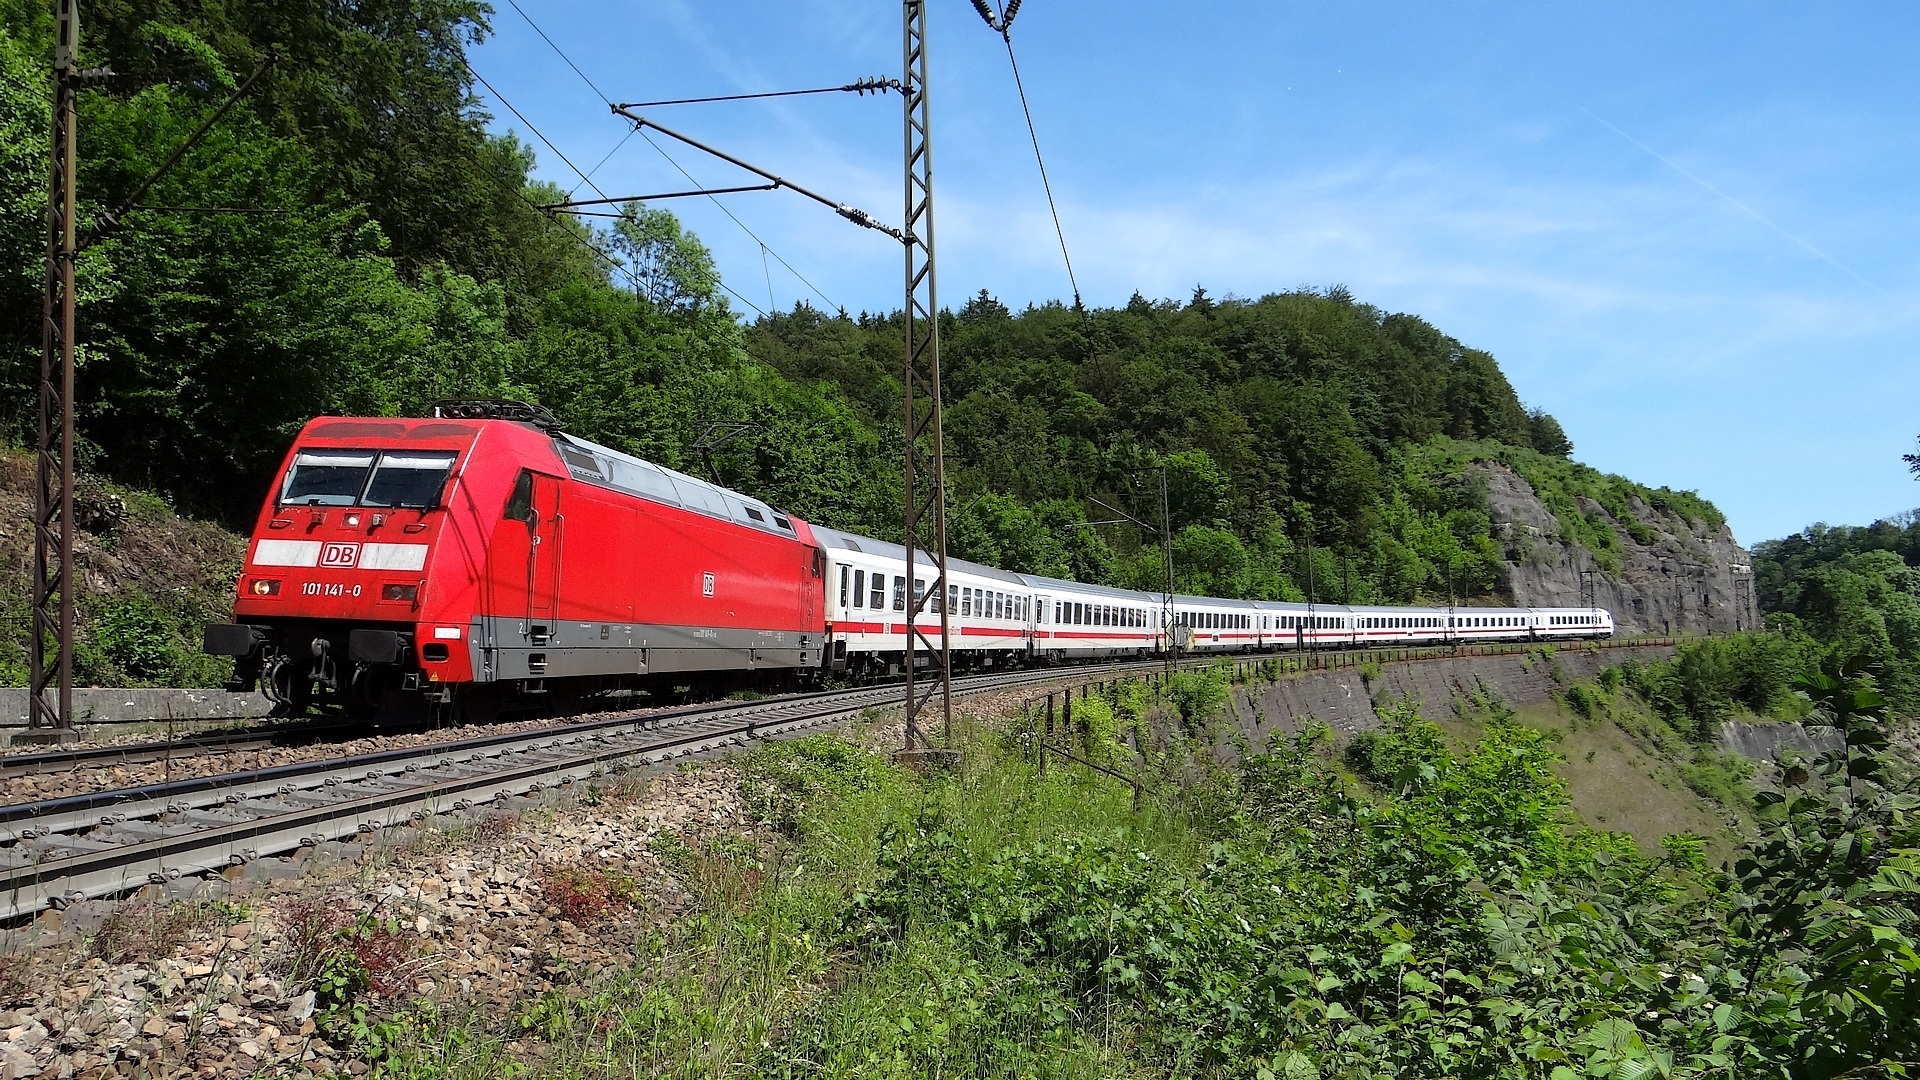
track, train, transport, vehicle, public transport, locomotive, ic, rail transport, land vehicle, rolling stock, railroad car, br 101, geislingen climb, fils valley railway, kbs 750